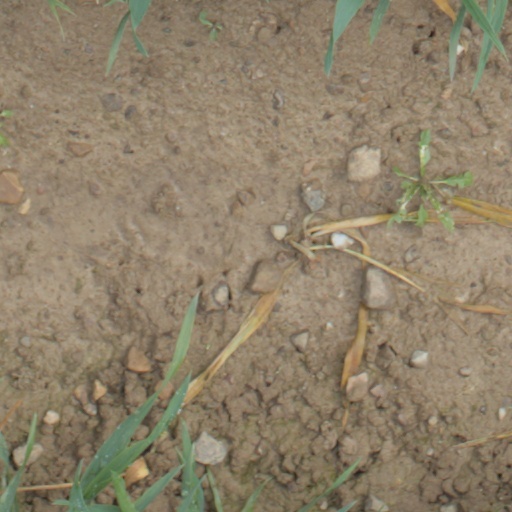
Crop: wheat